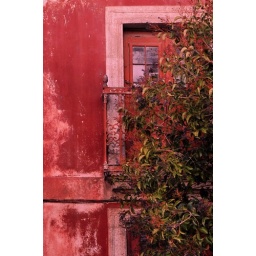
house in red